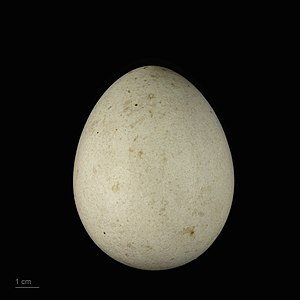
Kejserørn
Aquila heliaca
Kejserørnen er en ørn, der er meget lig kongeørnen, men en lille smule mindre med en længde på 80 cm og et vingefang på cirka to meter. Den lever i det sydøstlige Europa, Mellemøsten og Centralasien. Den optræder med års mellemrum som en gæst i Danmark.